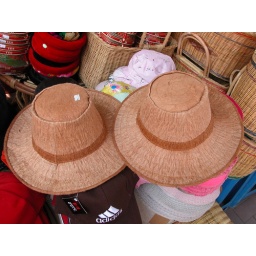
A pair of very nice hats made of tree barks by the resourceful and creative natives of Sarawak